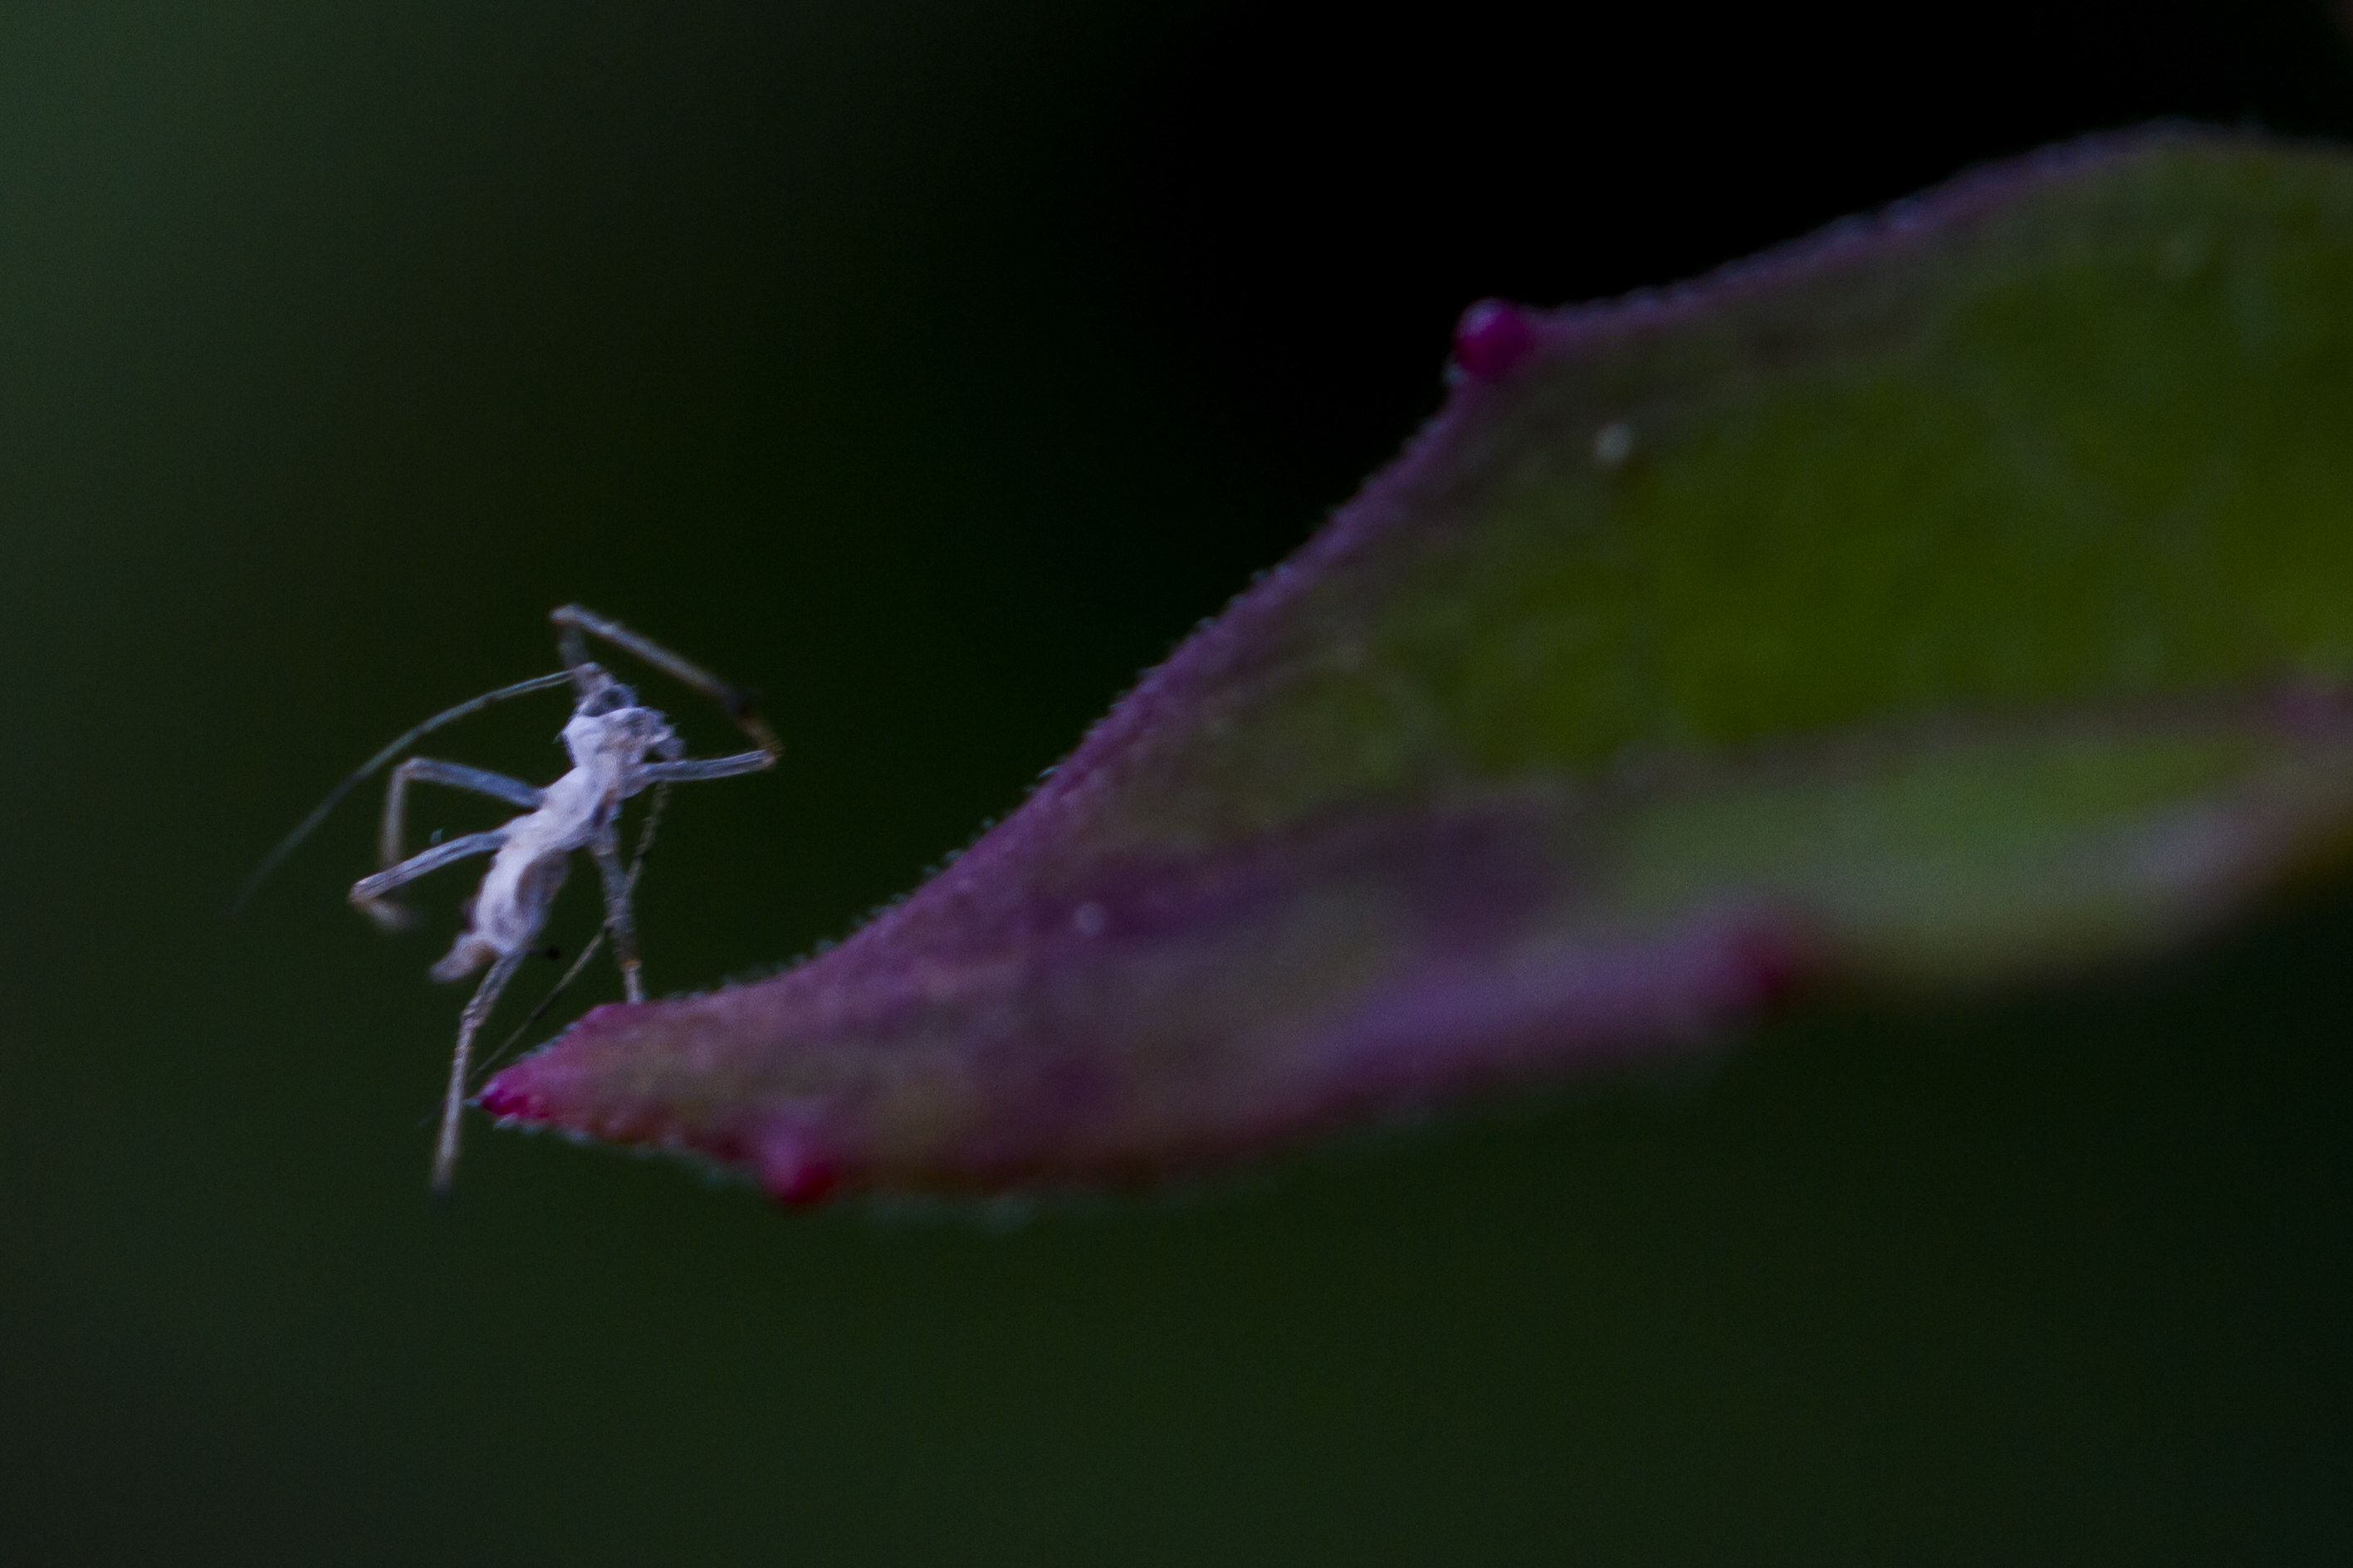
photography, leaf, flower, petal, insect, invertebrate, close up, uk, peterborough, macro photography